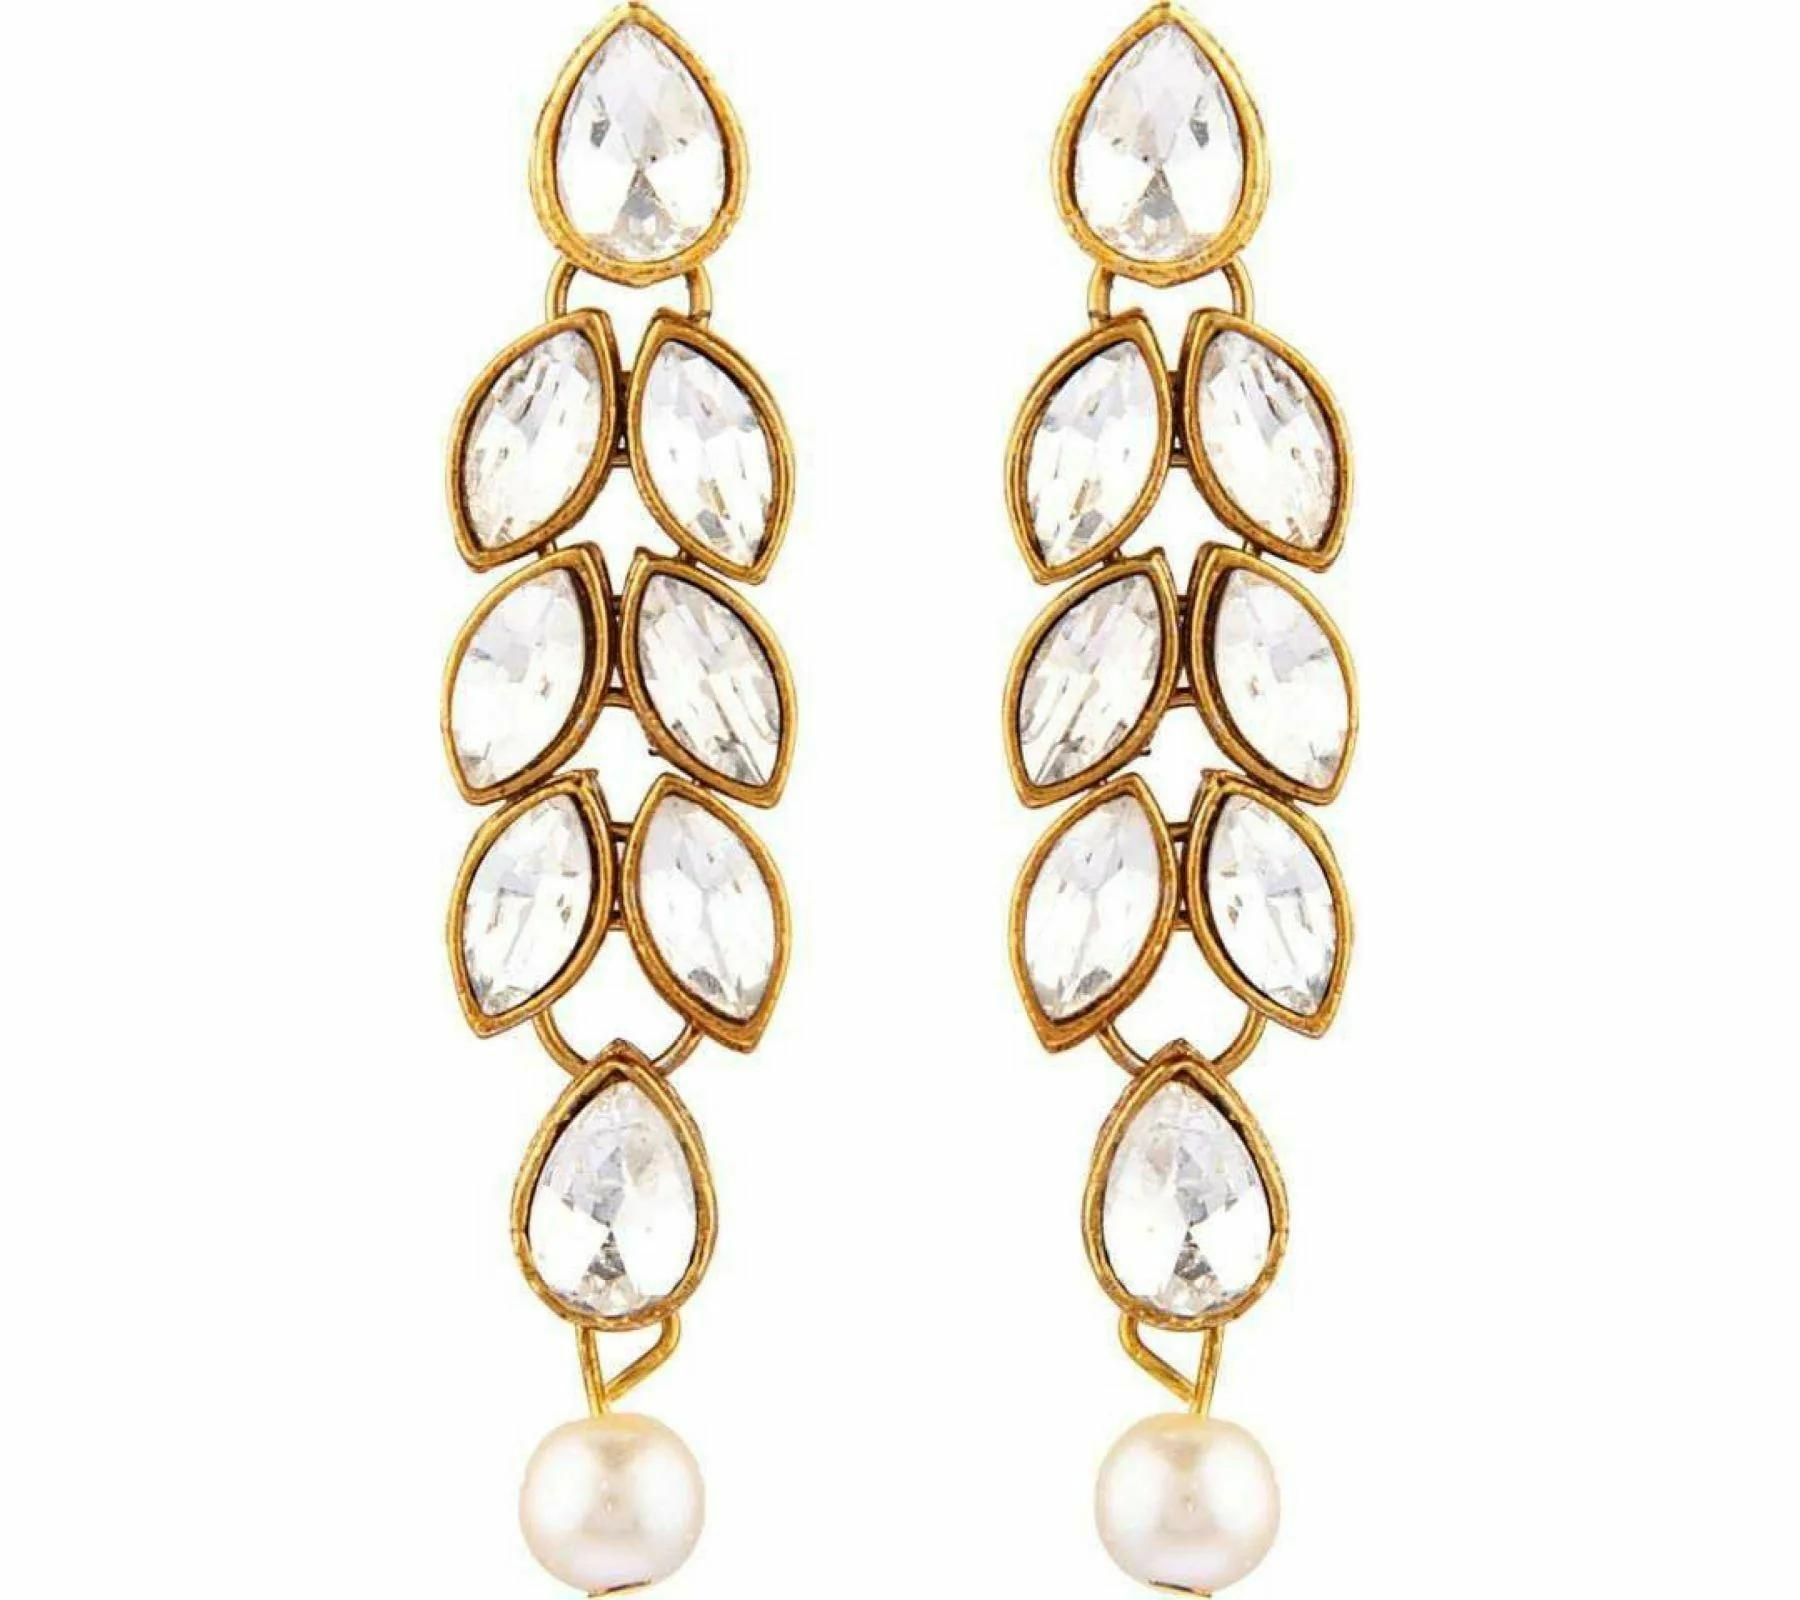
 Gyaan Jewels Handmade Alloy Earring and Necklace Set White (Women, Girls) Free Size
Type: Necklaces
Brand: Gyaan Jewels
Price: Rs. 306
 Gyaan Jewels Handmade Alloy Earring and Necklace Set White (Women, Girls)
Features: These are very easy to use being lightweight and has a design which makes it very comfortable,Superior quality and skin friendly,Made from premium quality material this product assures to remain in its original glory even after years of usage,Perfect gift ideal valentine, birthday, anniversary gift your loved ones
Included: 1 Necklace, 1 pair Earrings